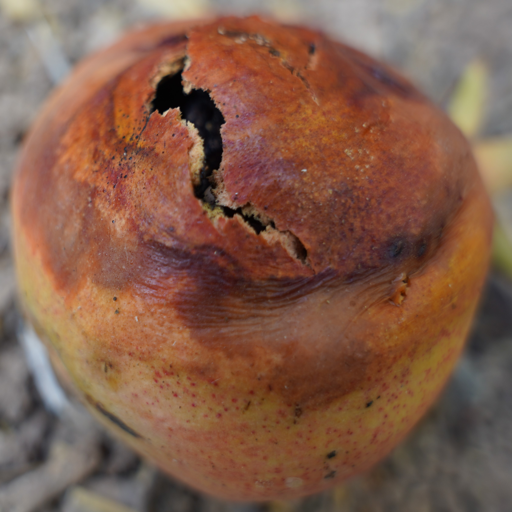
Label: Ectomyelois ceratoniae